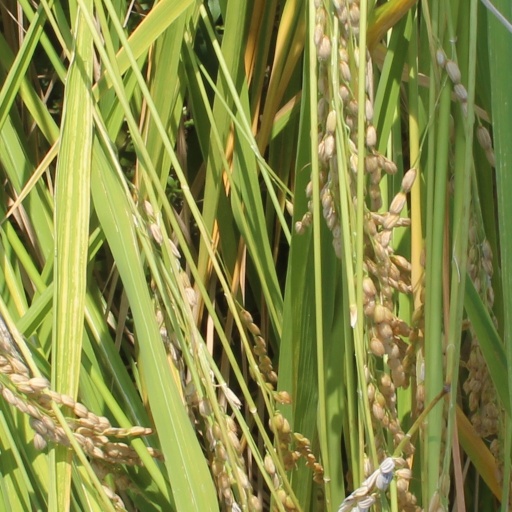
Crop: rice